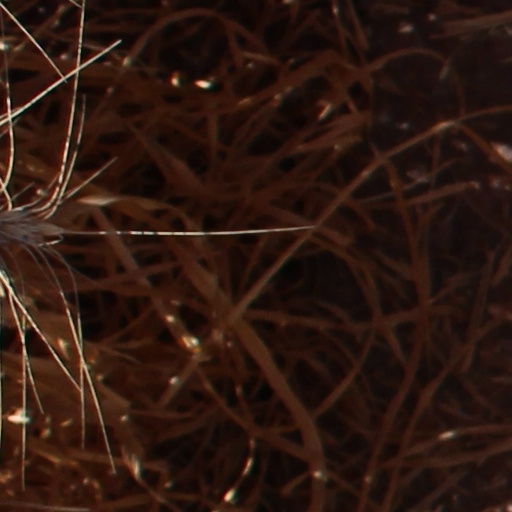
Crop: wheat